76th Anti-Aircraft Brigade (United Kingdom)

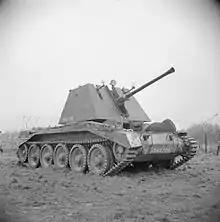
Crusader AA tank mounting 40 mm Bofors gun.

In Second Army's plan for Overlord, 76th AA Bde was to support XXX Corps in its landing on Gold Beach. Light AA (LAA) defence was emphasised at the start of the operation, since low-level attack by "Luftwaffe" aircraft was considered the most likely threat. Assault units were to be landed with minimum scales of equipment, to be brought up to strength by parties landing later. As well as the towed Bofors 40 mm guns of the standard LAA regiments, a battery of 93rd LAA Regiment was attached to the brigade for this phase, equipped with triple 20 mm Polsten guns, half of them self-propelled (SP), mounted on Crusader tank chassis.